List of Top Country Albums number ones of 2025

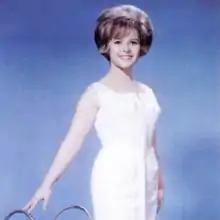
Brenda Lee "(pictured in 1965)" spent the first week of the year at number one with an album of vintage Christmas recordings.

Top Country Albums is a chart that ranks the top-performing country music albums in the United States, published by "Billboard". Chart positions are based on multi-metric consumption, blending traditional album sales, track equivalent albums, and streaming equivalent albums.